Three-cent nickel

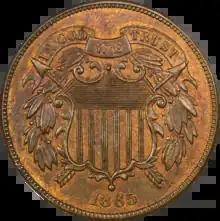
The bronze two-cent piece was issued pursuant to the Act of April 22, 1864.

Since fractional currency in three-cent denominations did not appear until late 1864, the cent was the only means then circulating of making change from the five-cent note, and came, in 1862 and 1863, to command a premium when sold in lots, of about 4%. The Philadelphia Mint tried to keep up with demand, limiting public purchases of cents to five dollars, and sending shipments to major cities. Despite these attempts, Mint Director James Pollock noted in his annual reports that cents were almost unobtainable, hoarded despite the fact that their metallic value remained less than one cent each. Numismatist Neil Carothers theorized that they were put aside by the public as the only circulating federal coinage, made of metal at a time when the public was forced to accept flimsy pieces of paper instead of silver and gold.